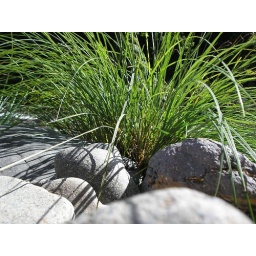
This clump of grass was growing out of the rocks beside the river.